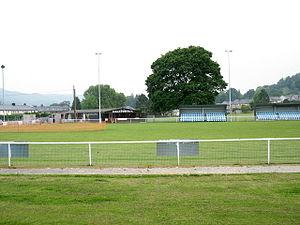
Bala Town Football Club est un club de football professionnel gallois basé dans la ville de Bala dans la région de Gwynedd. Le club joue actuellement dans le Championnat du pays de Galles de football.